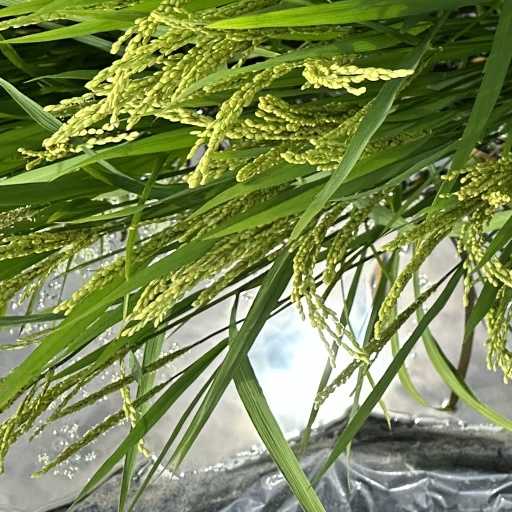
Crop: rice